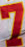
Number: 7